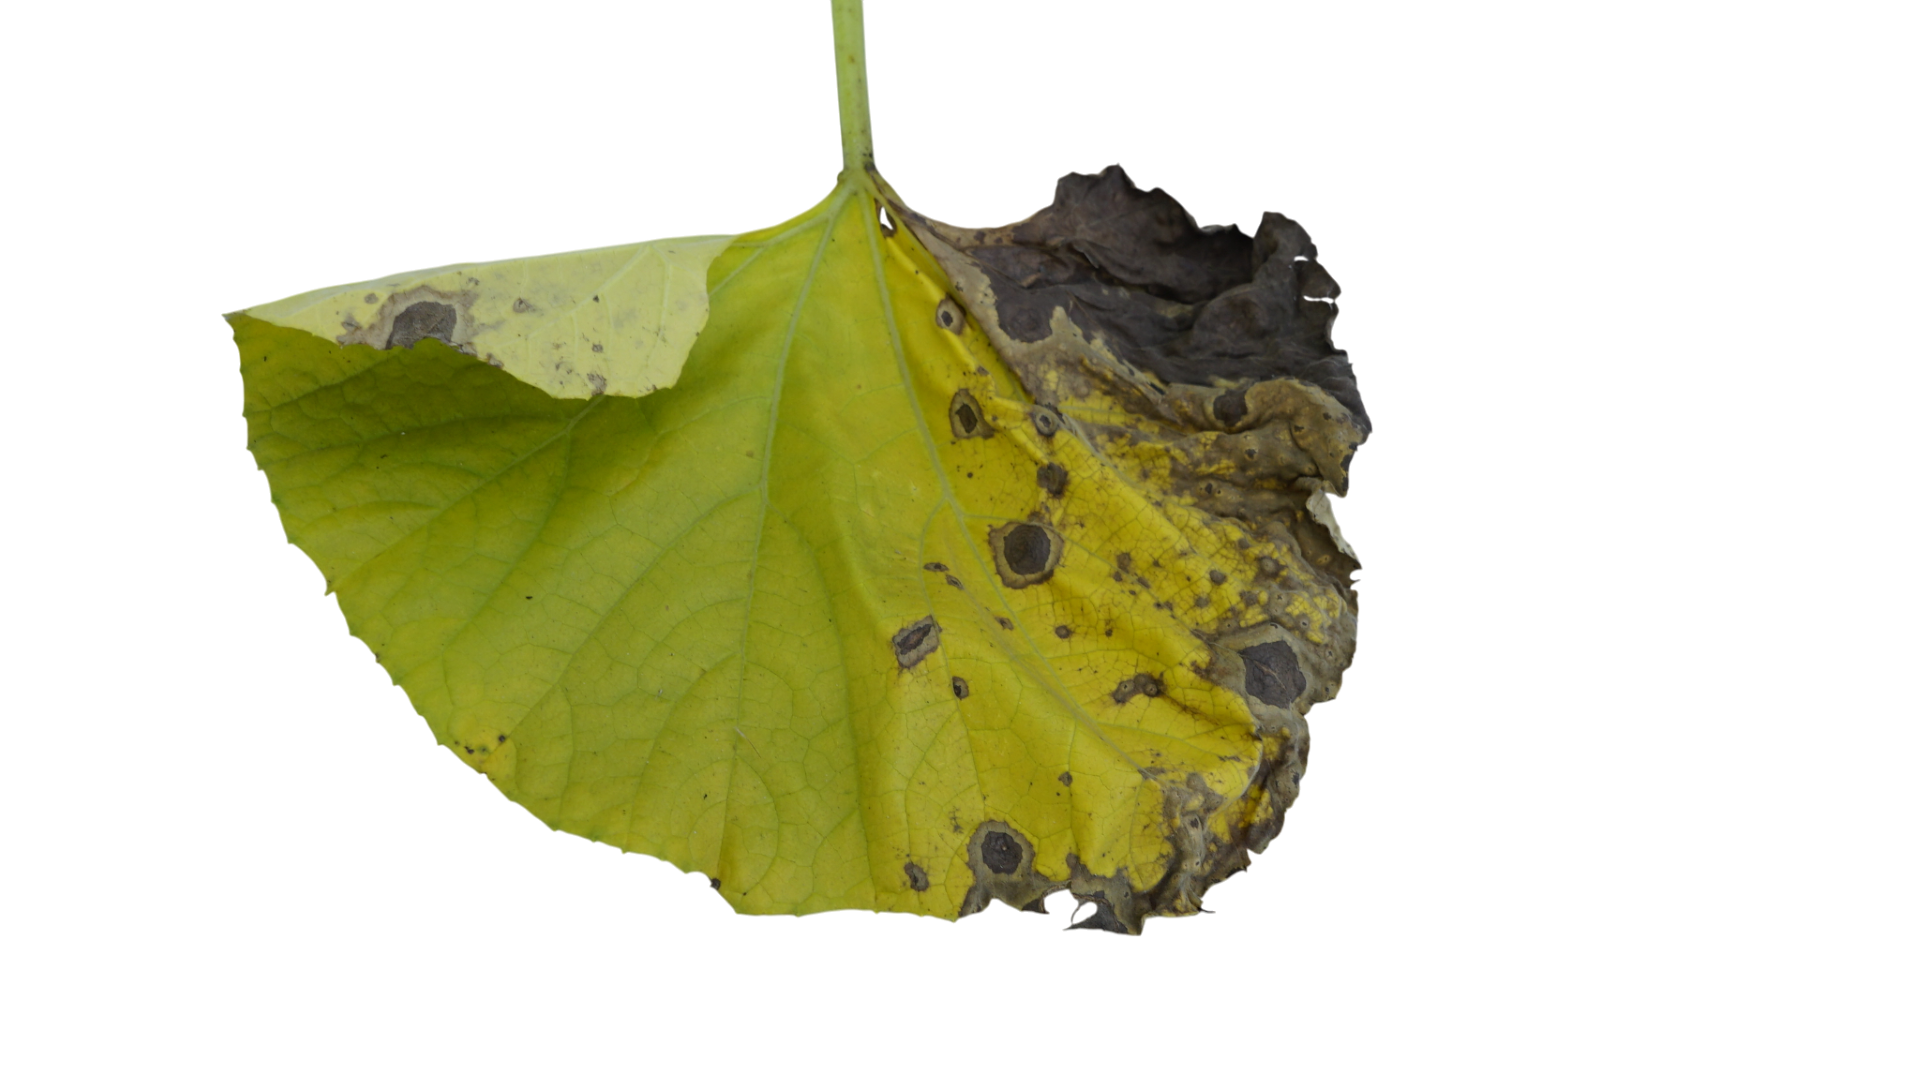
Crop: Bottle Gourd
Label: Downy_Mildew